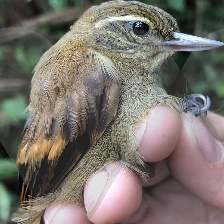
Species: GREAT XENOPS
Scientific name: MEGAXENOPS PARNAGUAE